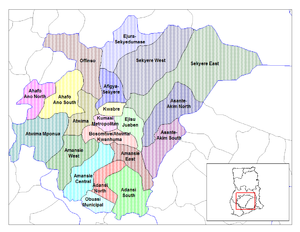
Ashanti (region)
Ashantis distrikter
Ashanti er en administrativ region beliggende centralt i Ghana med regionshovedstad i byen Kumasi. Den grænser med nord nordvest til regionen Brong-Ahafo, mod syd til Central-regionen, mod sydvest ril Western-regionen og mod øst til Eastern-regionen. Hovedparten af regionens indbyggere er fra ashantifolket, der er en af Ghanas største etniske grupper. Store dele af landets produktion af kakao dyrkes i Ashanti, og regionen er også en vigtig del af Ghanas guldgravningsindustri. Kratersøen Bosumtwi ligger i regionen.